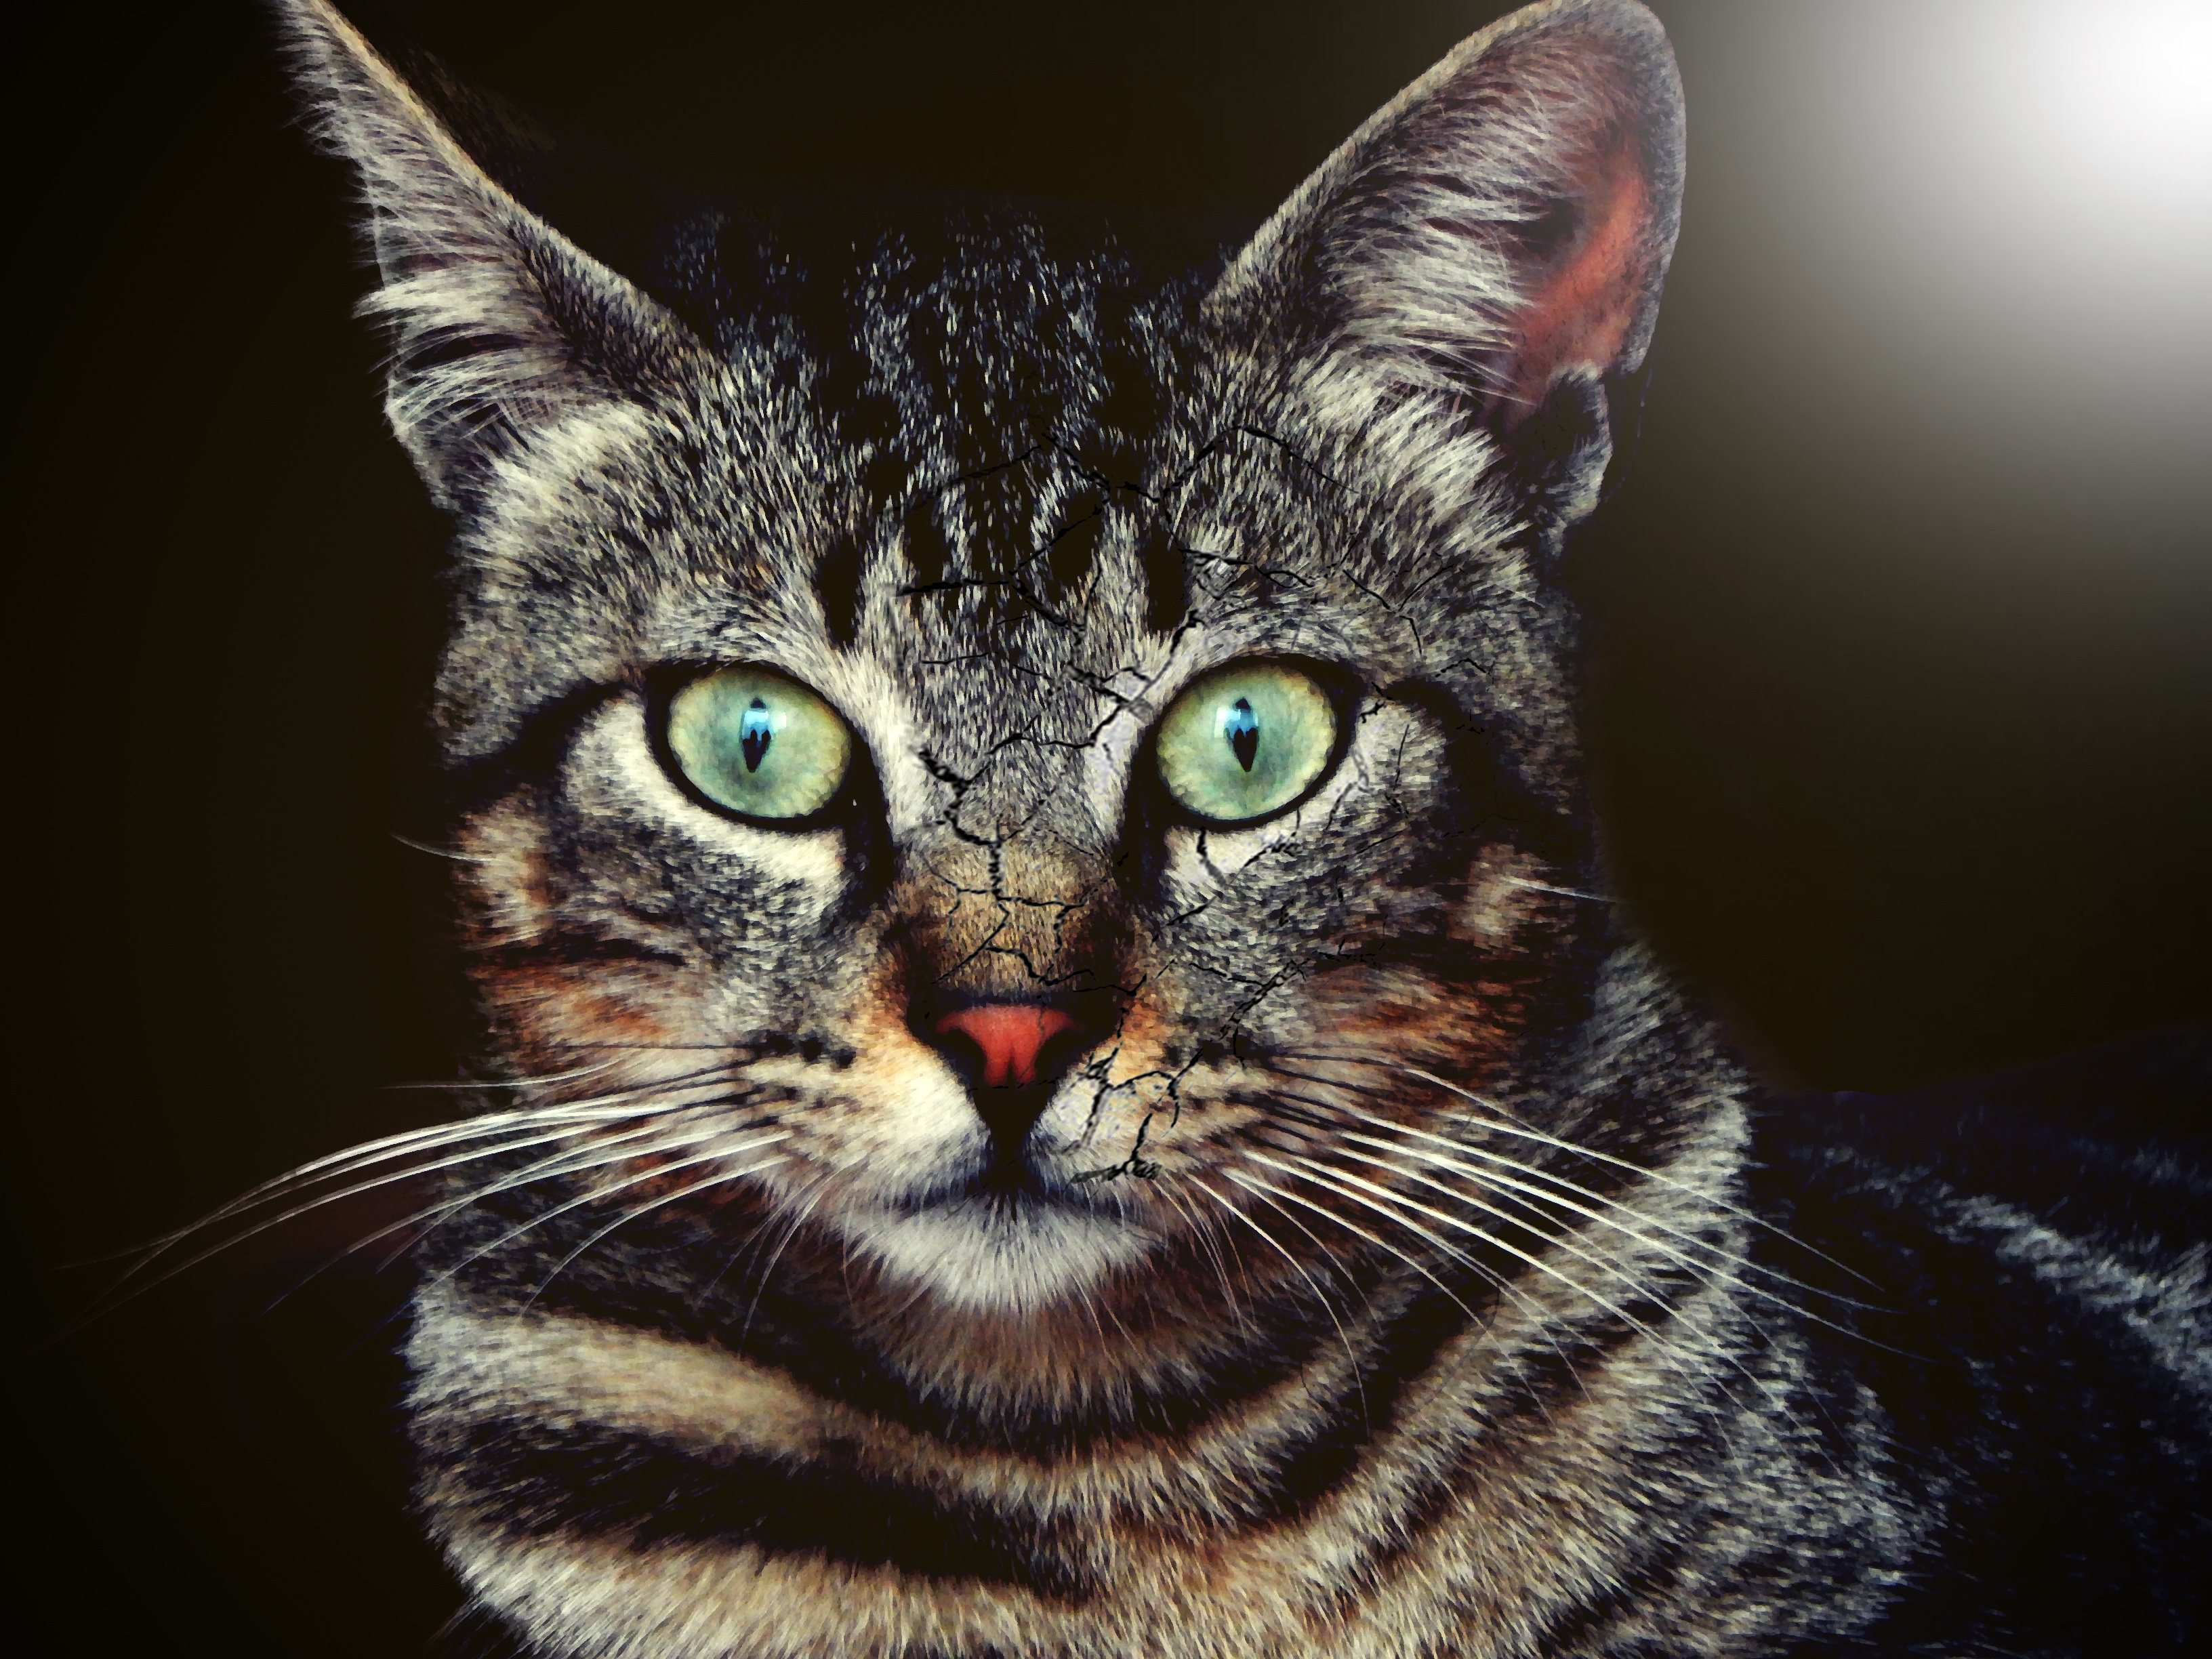
cat, artistic, mammal, thoughtful, close up, whiskers, look, vertebrate, tabby cat, bengal, european shorthair, wild cat, small to medium sized cats, cat like mammal, domestic short haired cat, pixie bob, american shorthair, toyger